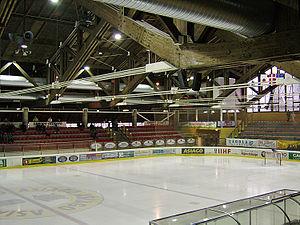
Le tournoi de la Division I B du Championnat du monde moins de 18 ans de hockey sur glace 2016 se déroule du 18 au 24 avril 2016 à Asiago en Italie.
Le Championnat du monde junior de hockey sur glace 2015 est la 39ᵉ édition de cette compétition de hockey sur glace junior organisée par la Fédération internationale de hockey sur glace.